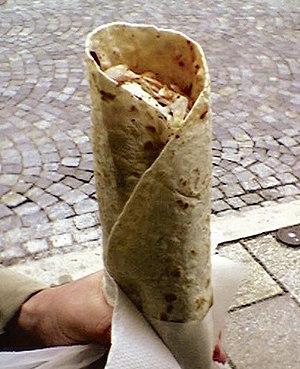
Cette page présente différents sandwichs et tartines existant à travers le monde.